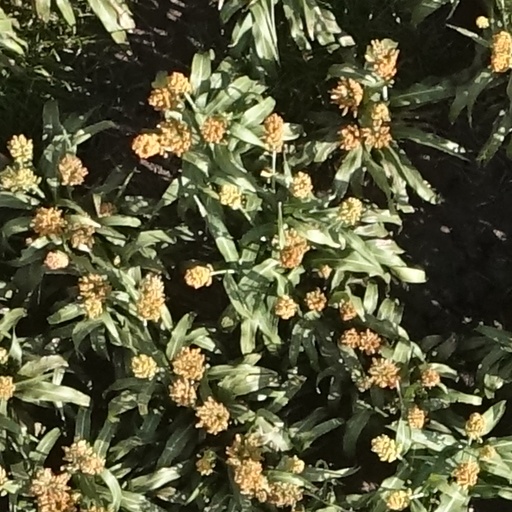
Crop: sorghum